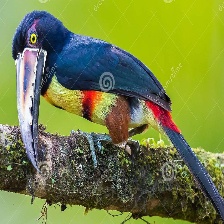
Species: COLLARED ARACARI
Scientific name: PTEROGLOSSUS TORQUATUS
ImageNet parent category: toucan